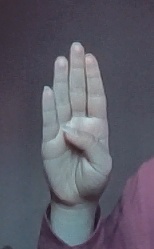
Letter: kaaf